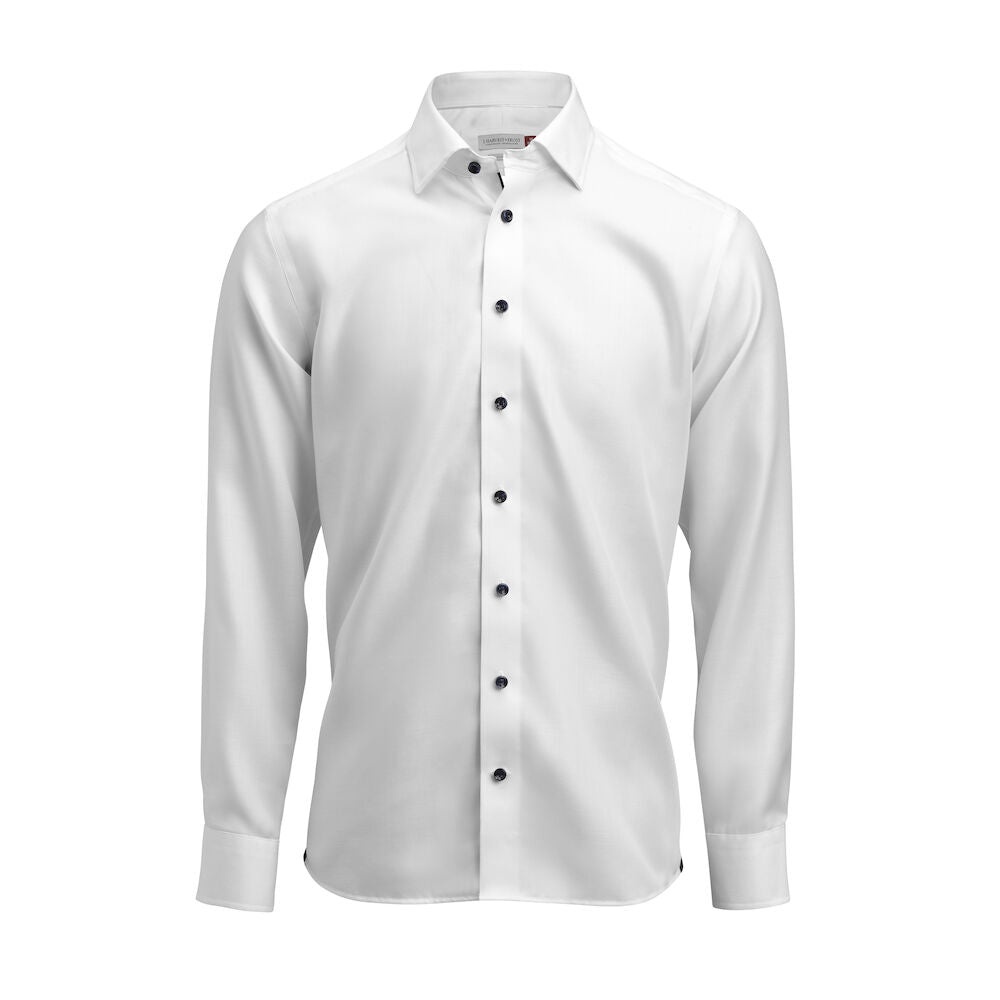
J.H&FROST RED BOW 123 SLIM WHITE
Tämä kauluspaita on laadukasta Royal Twill -puuvillakangasta, joka tuntuu miellyttävältä yllä ja kestää siistinä käytössä. Non iron –puuvilla. Paidan tyylikäs Twill-tekstuuri yhdistettynä kauluksen piilonapitukseen ja hienostuneisiin yksityiskohtiin tekee paidasta modernin Business Classic -ilmeellä.
Brand: J. Harvest & Frost
Category: Apparel & Accessories > Clothing > Clothing Tops > Shirts